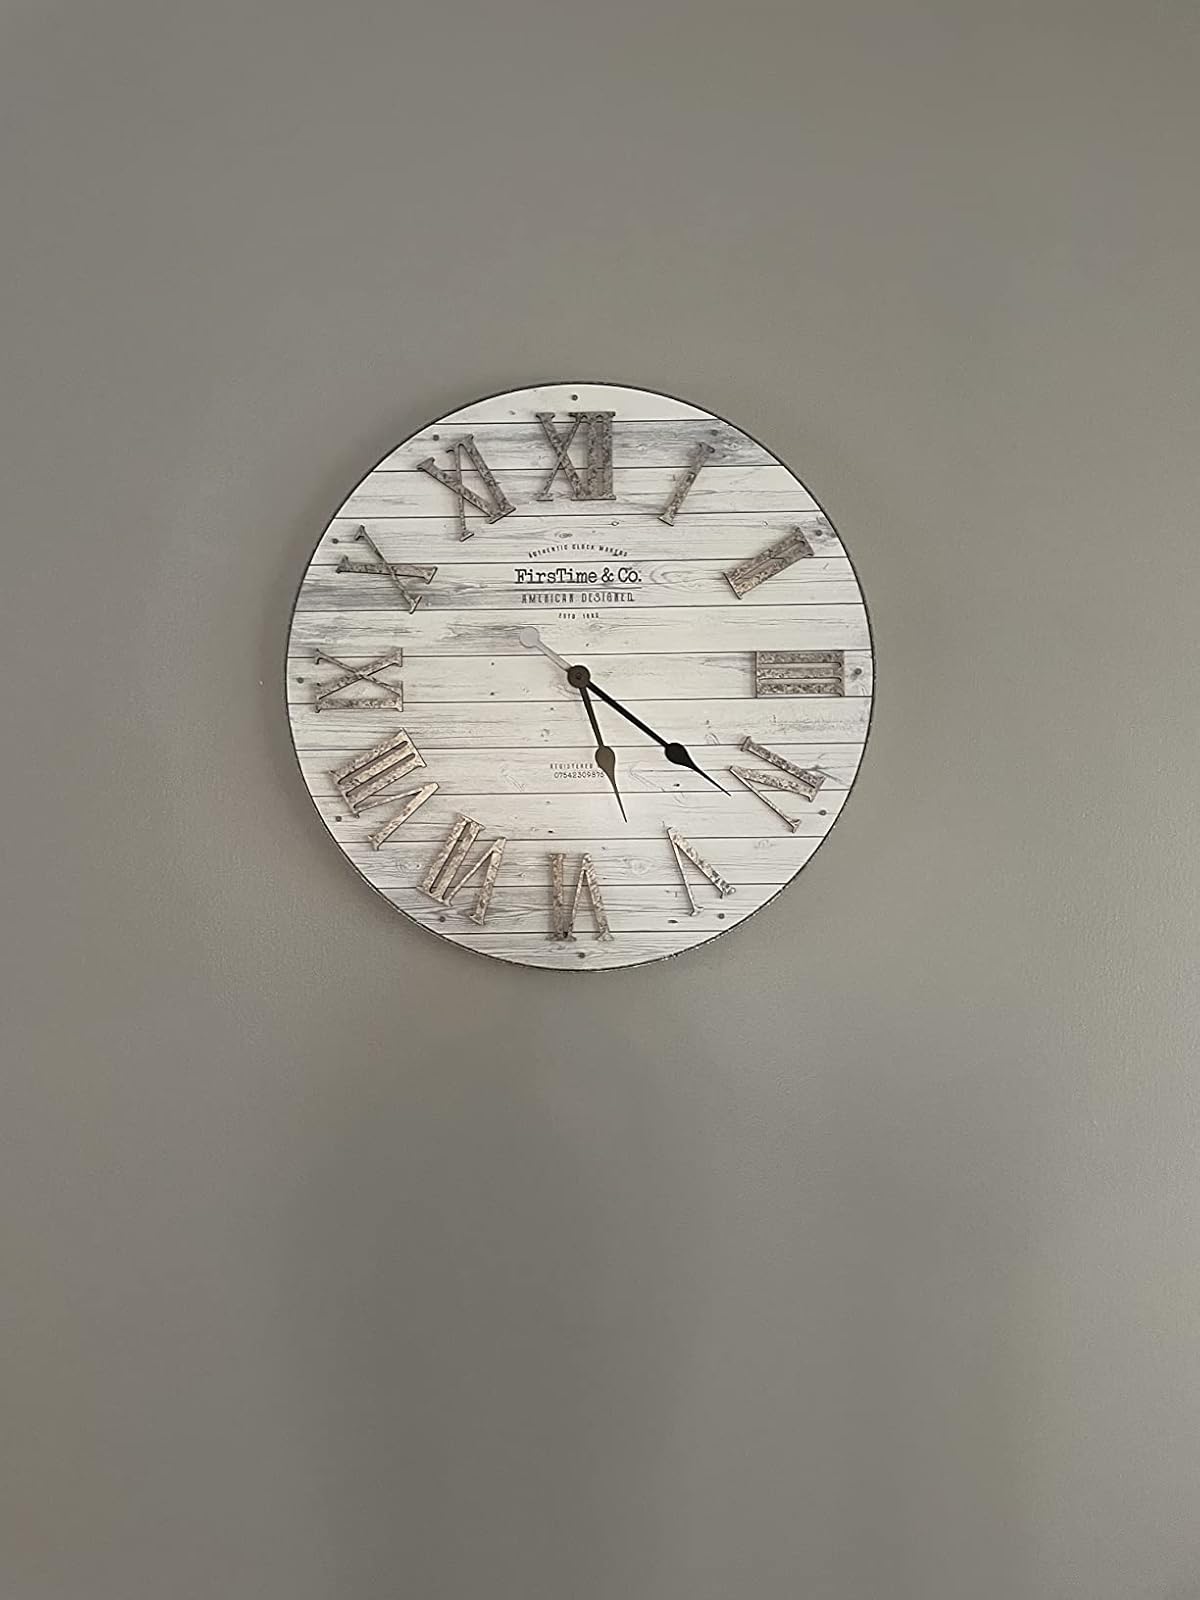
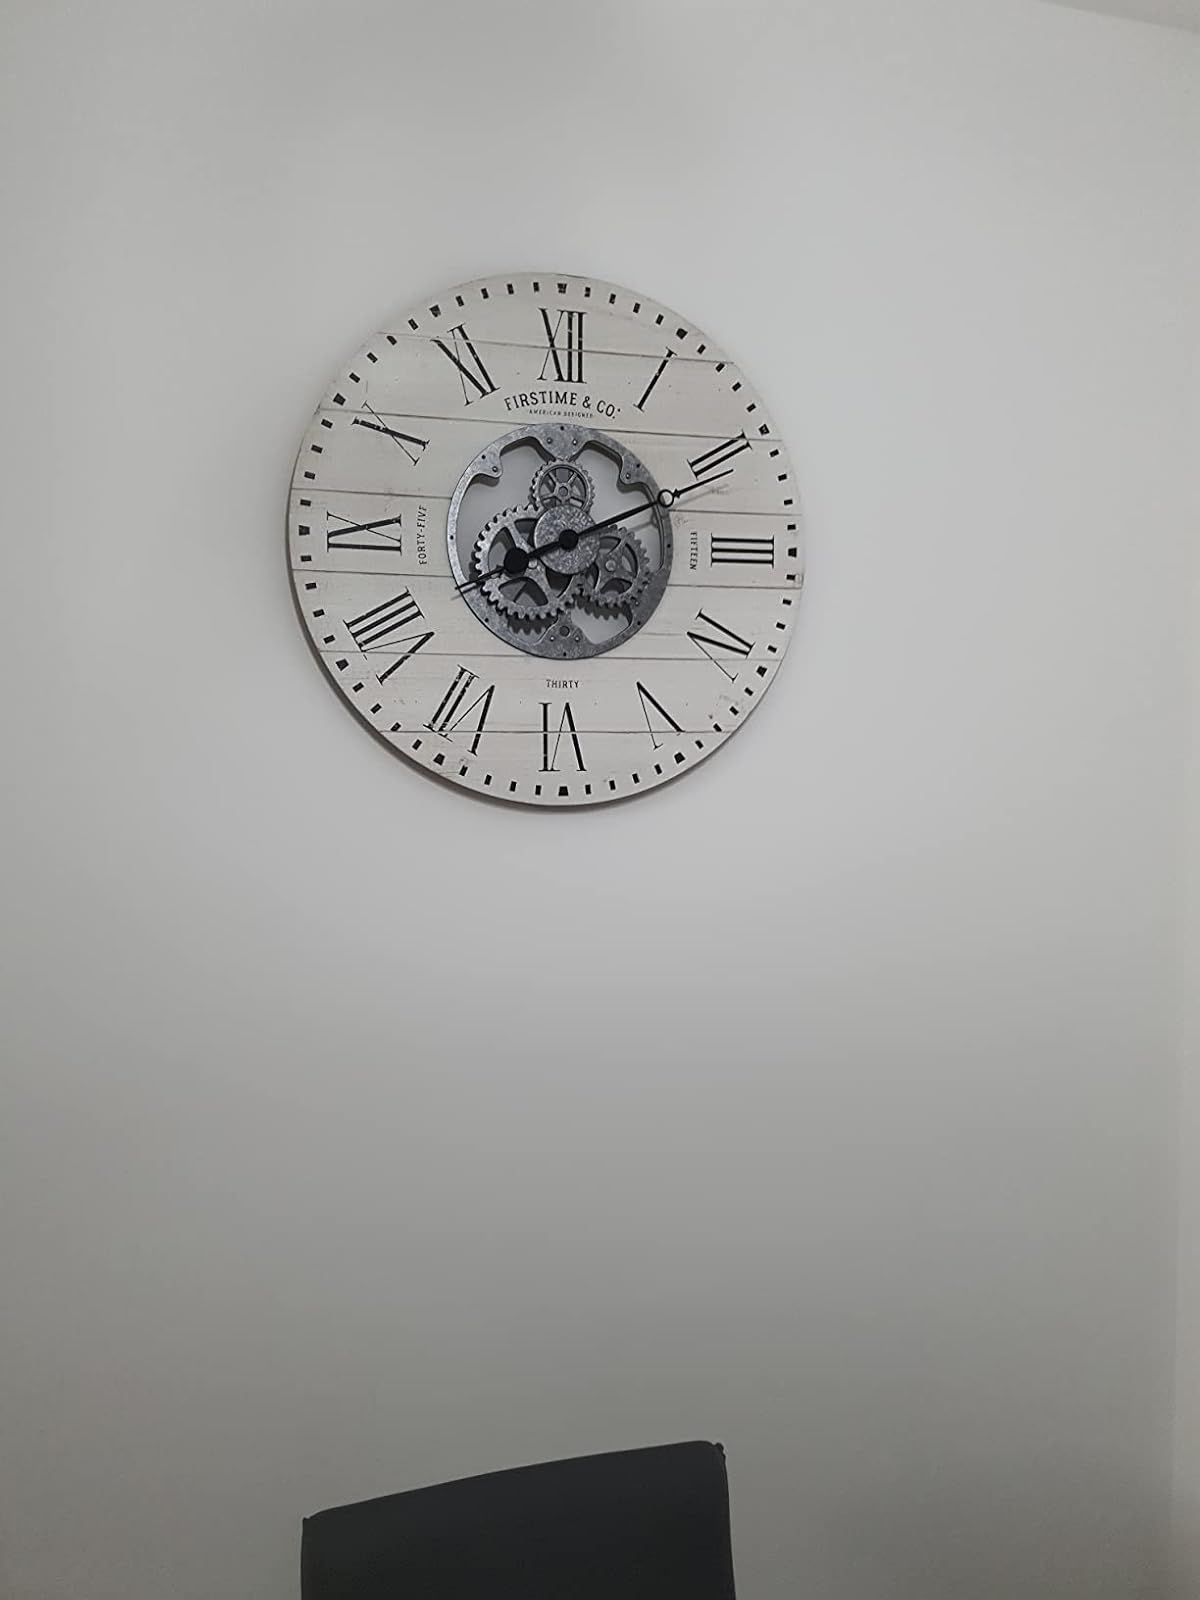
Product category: clock
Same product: no